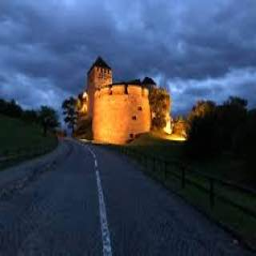
Vaduz Castle